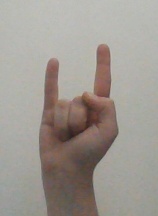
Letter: la